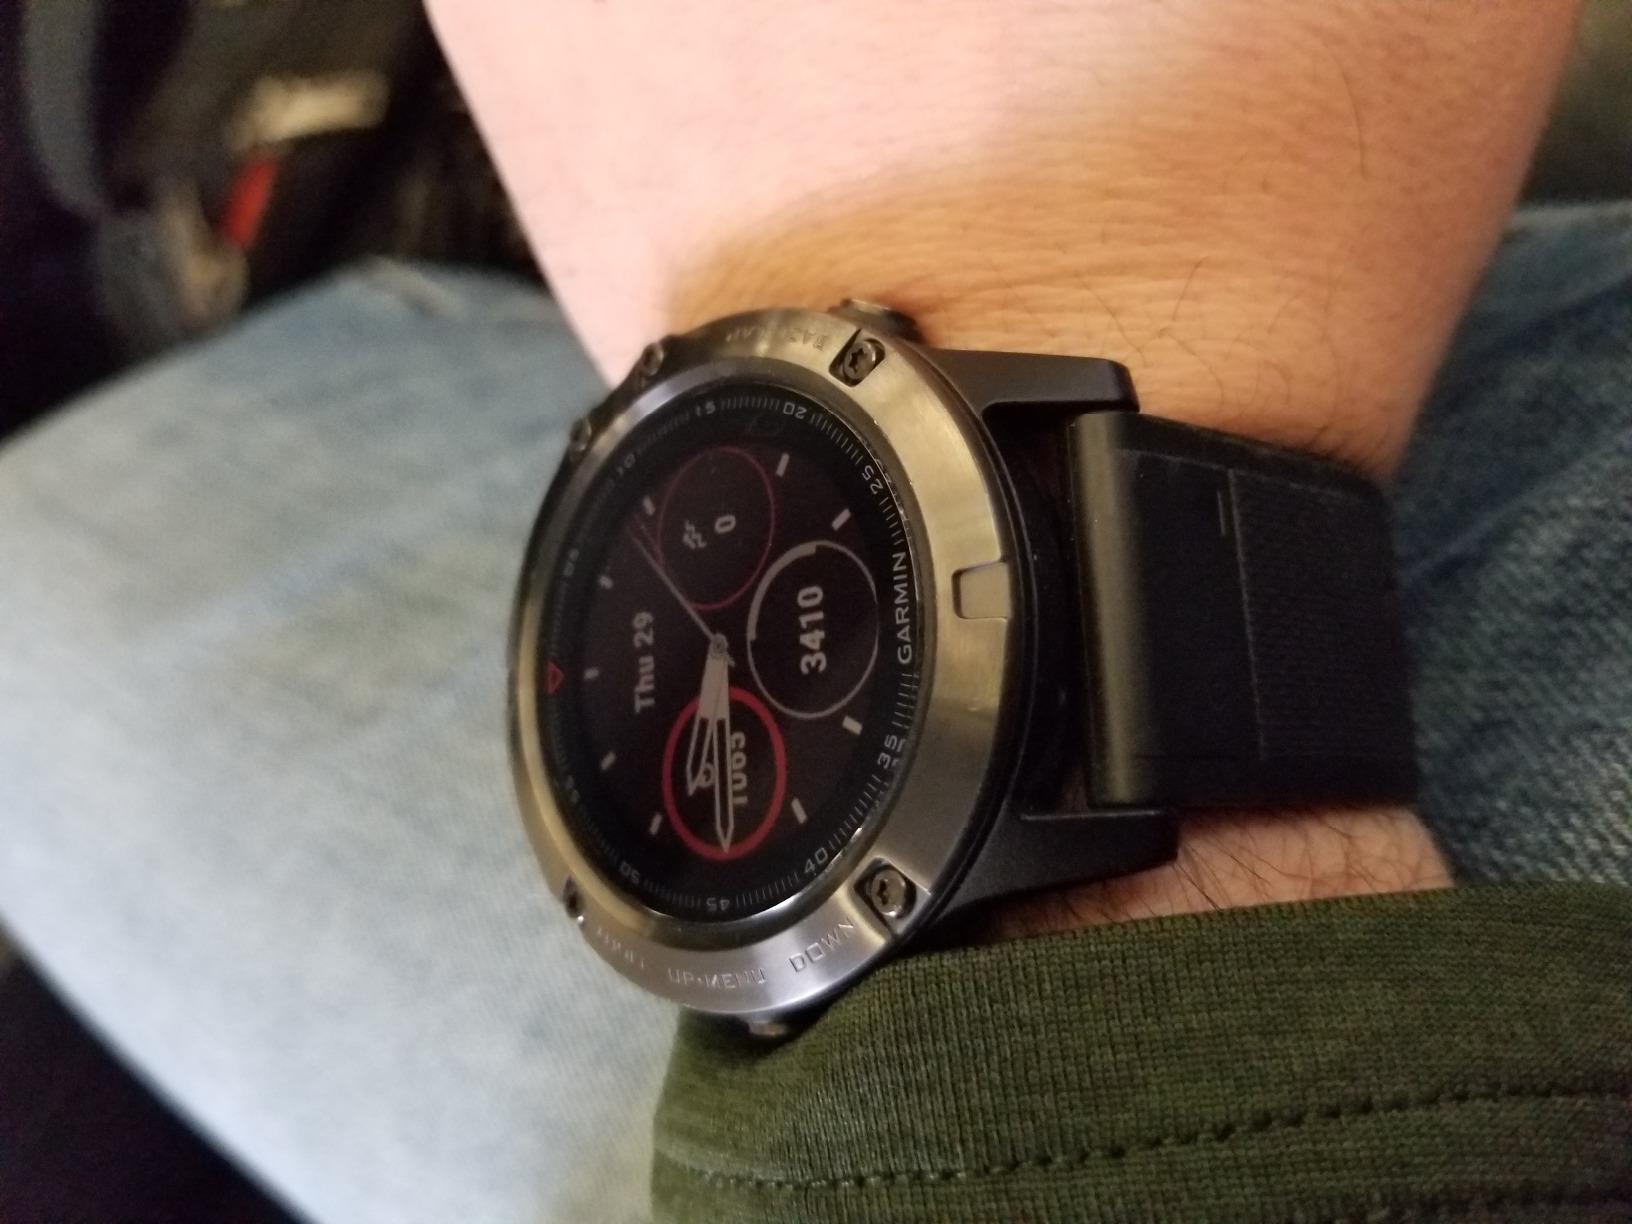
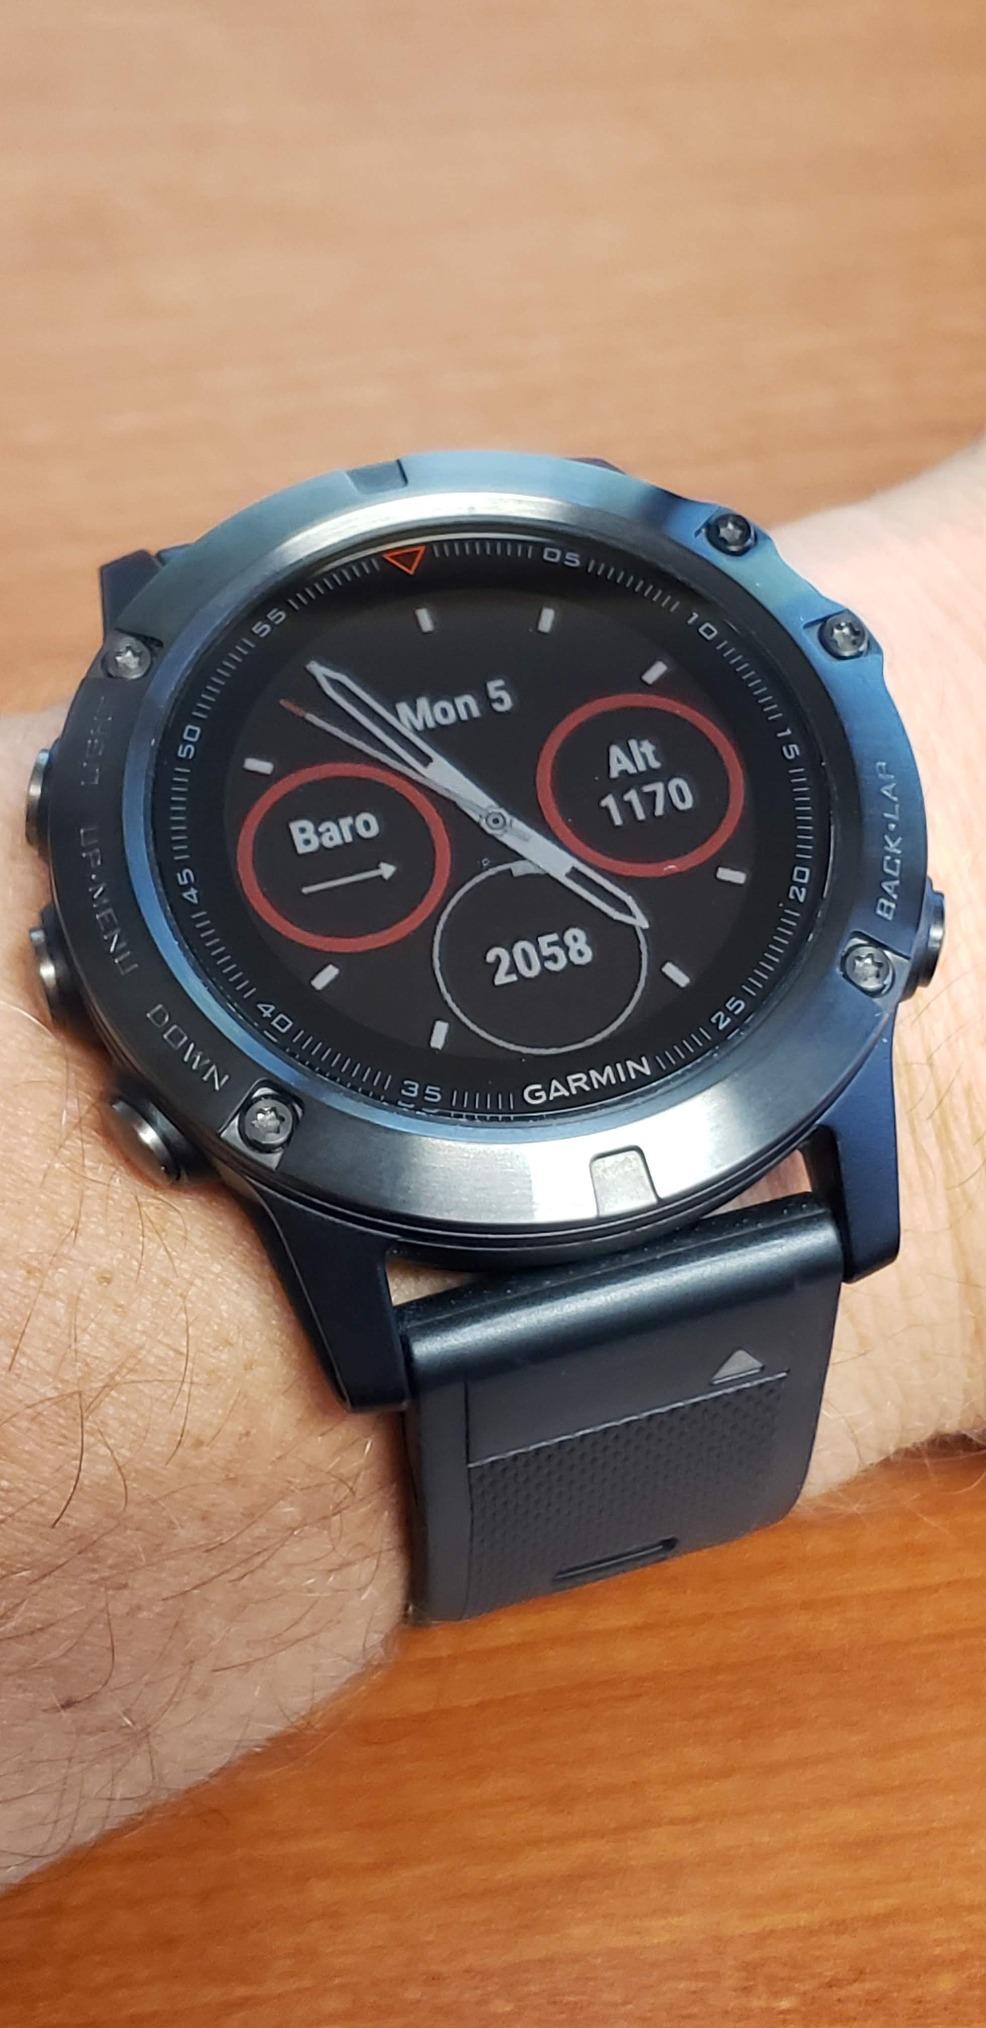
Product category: smartwatch
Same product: yes